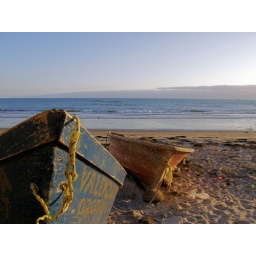
These boats where on the beach near Rosarito Baja California Mexico.